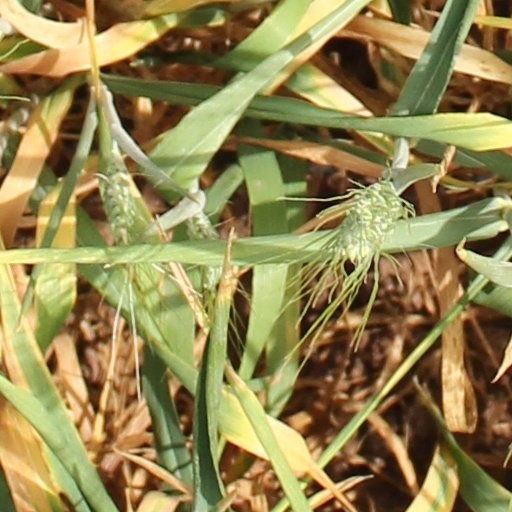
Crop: wheat